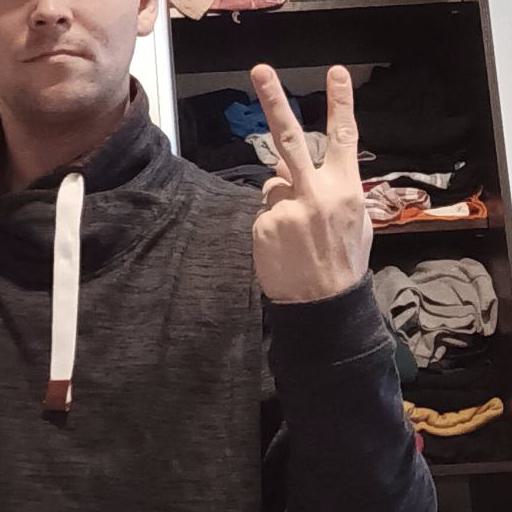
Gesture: peace_inverted